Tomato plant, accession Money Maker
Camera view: tilt-top (135 deg); turntable rotation: 210 degrees
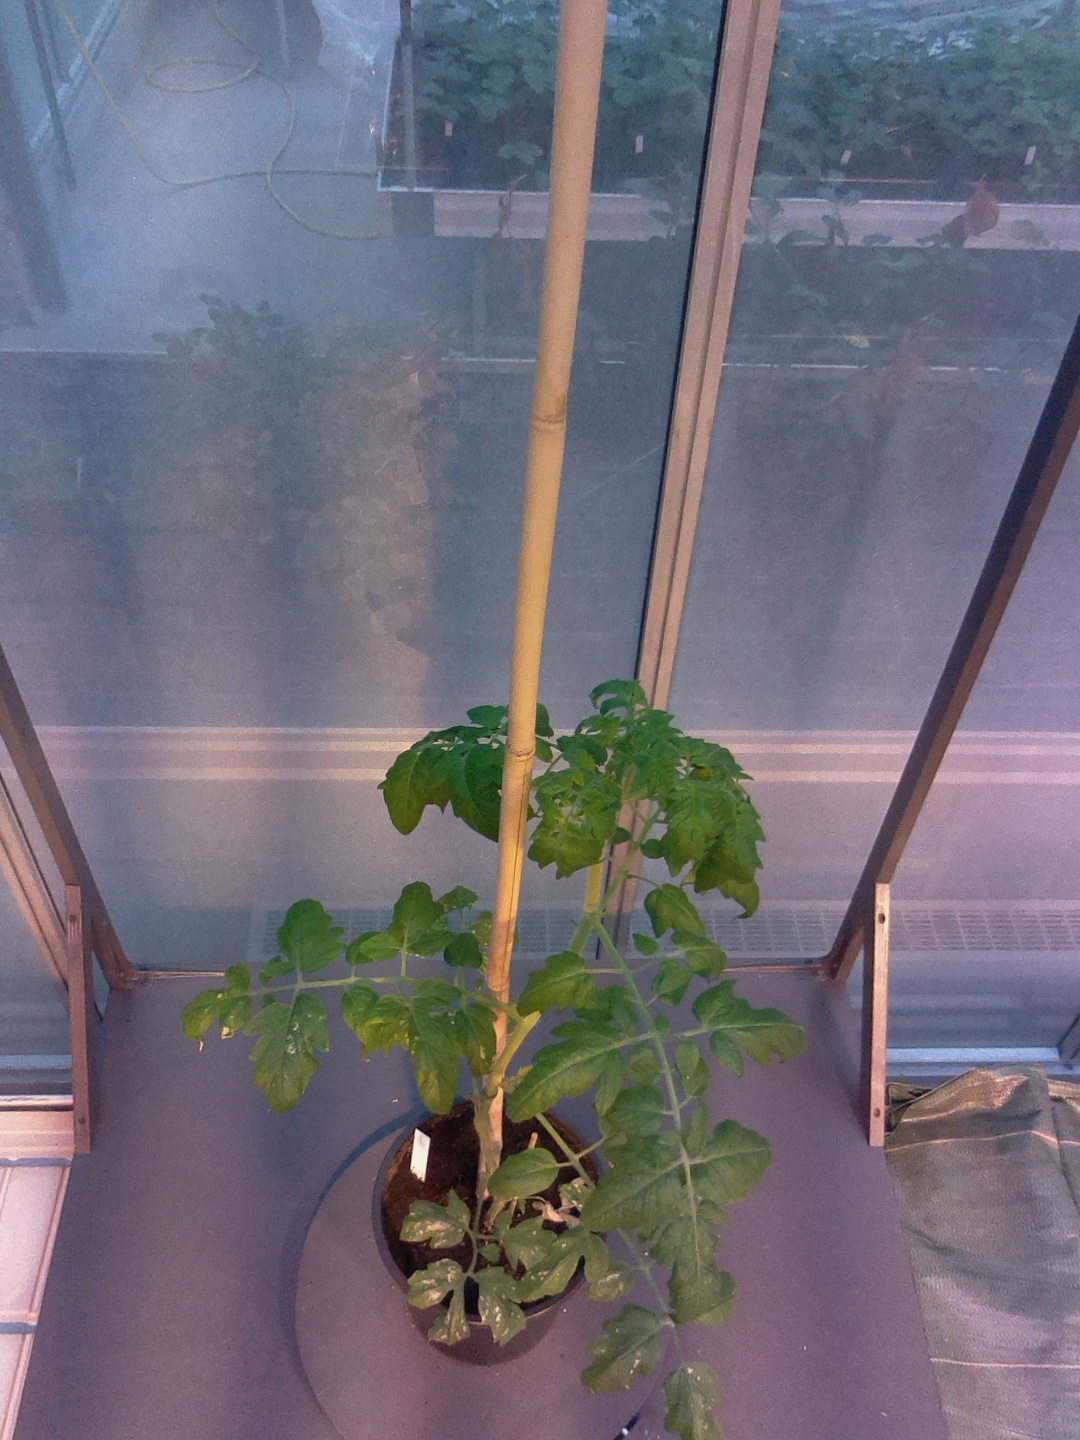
BBCH growth stage 20: First Side shoot start formed